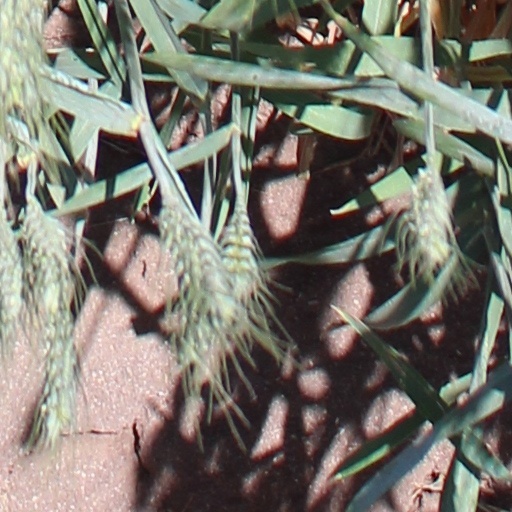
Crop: wheat